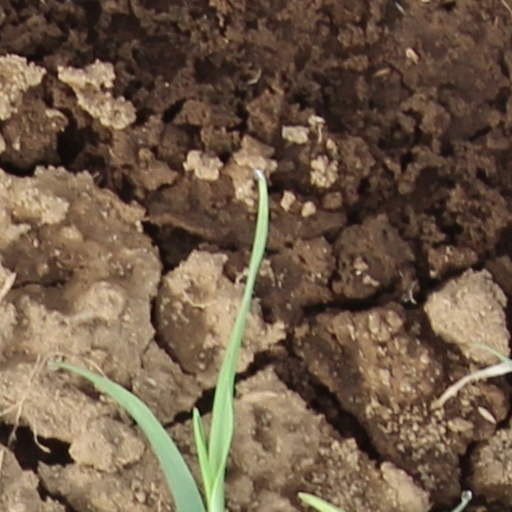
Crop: wheat